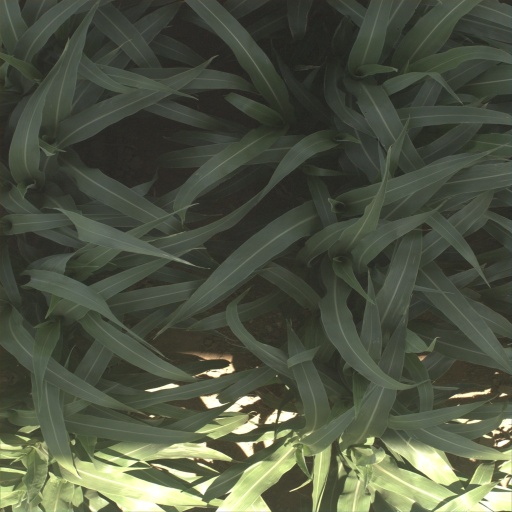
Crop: sorghum